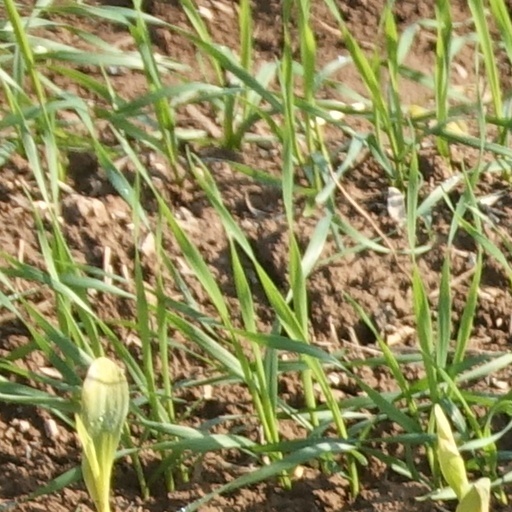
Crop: wheat